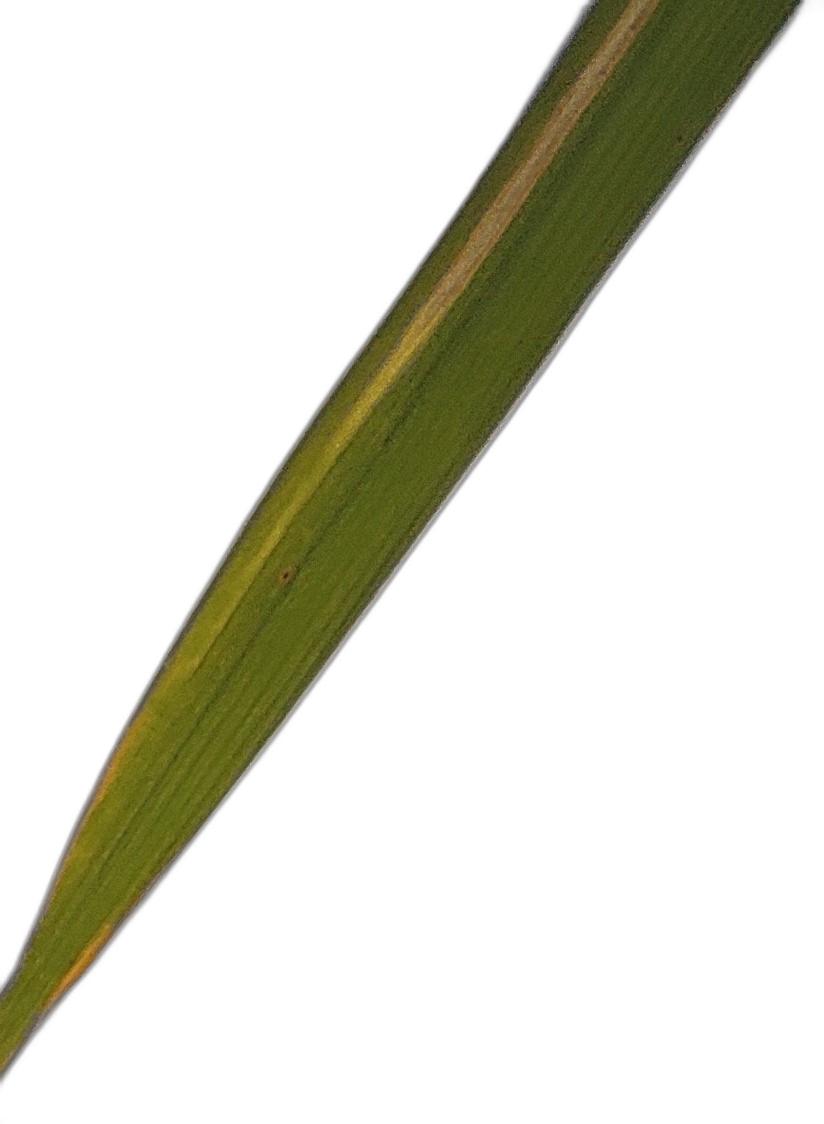
Label: Rice Stripes